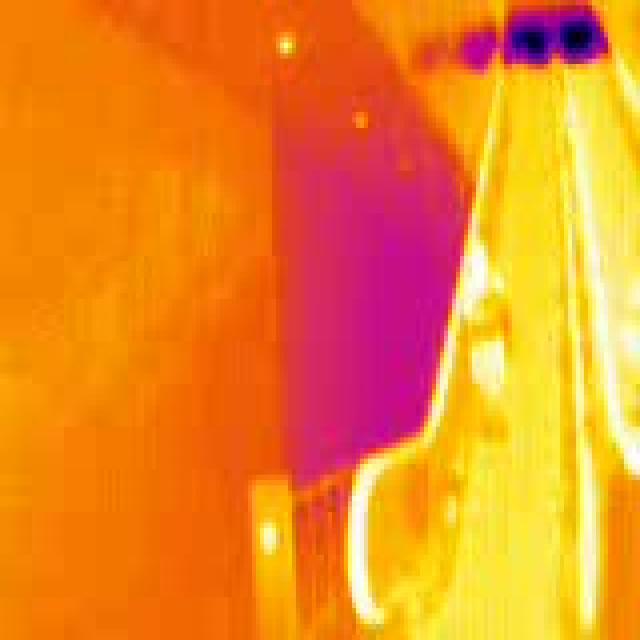
Detected objects:
label: person